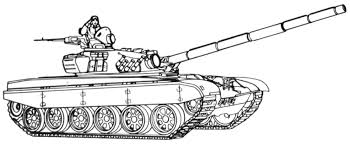
Label: T-72